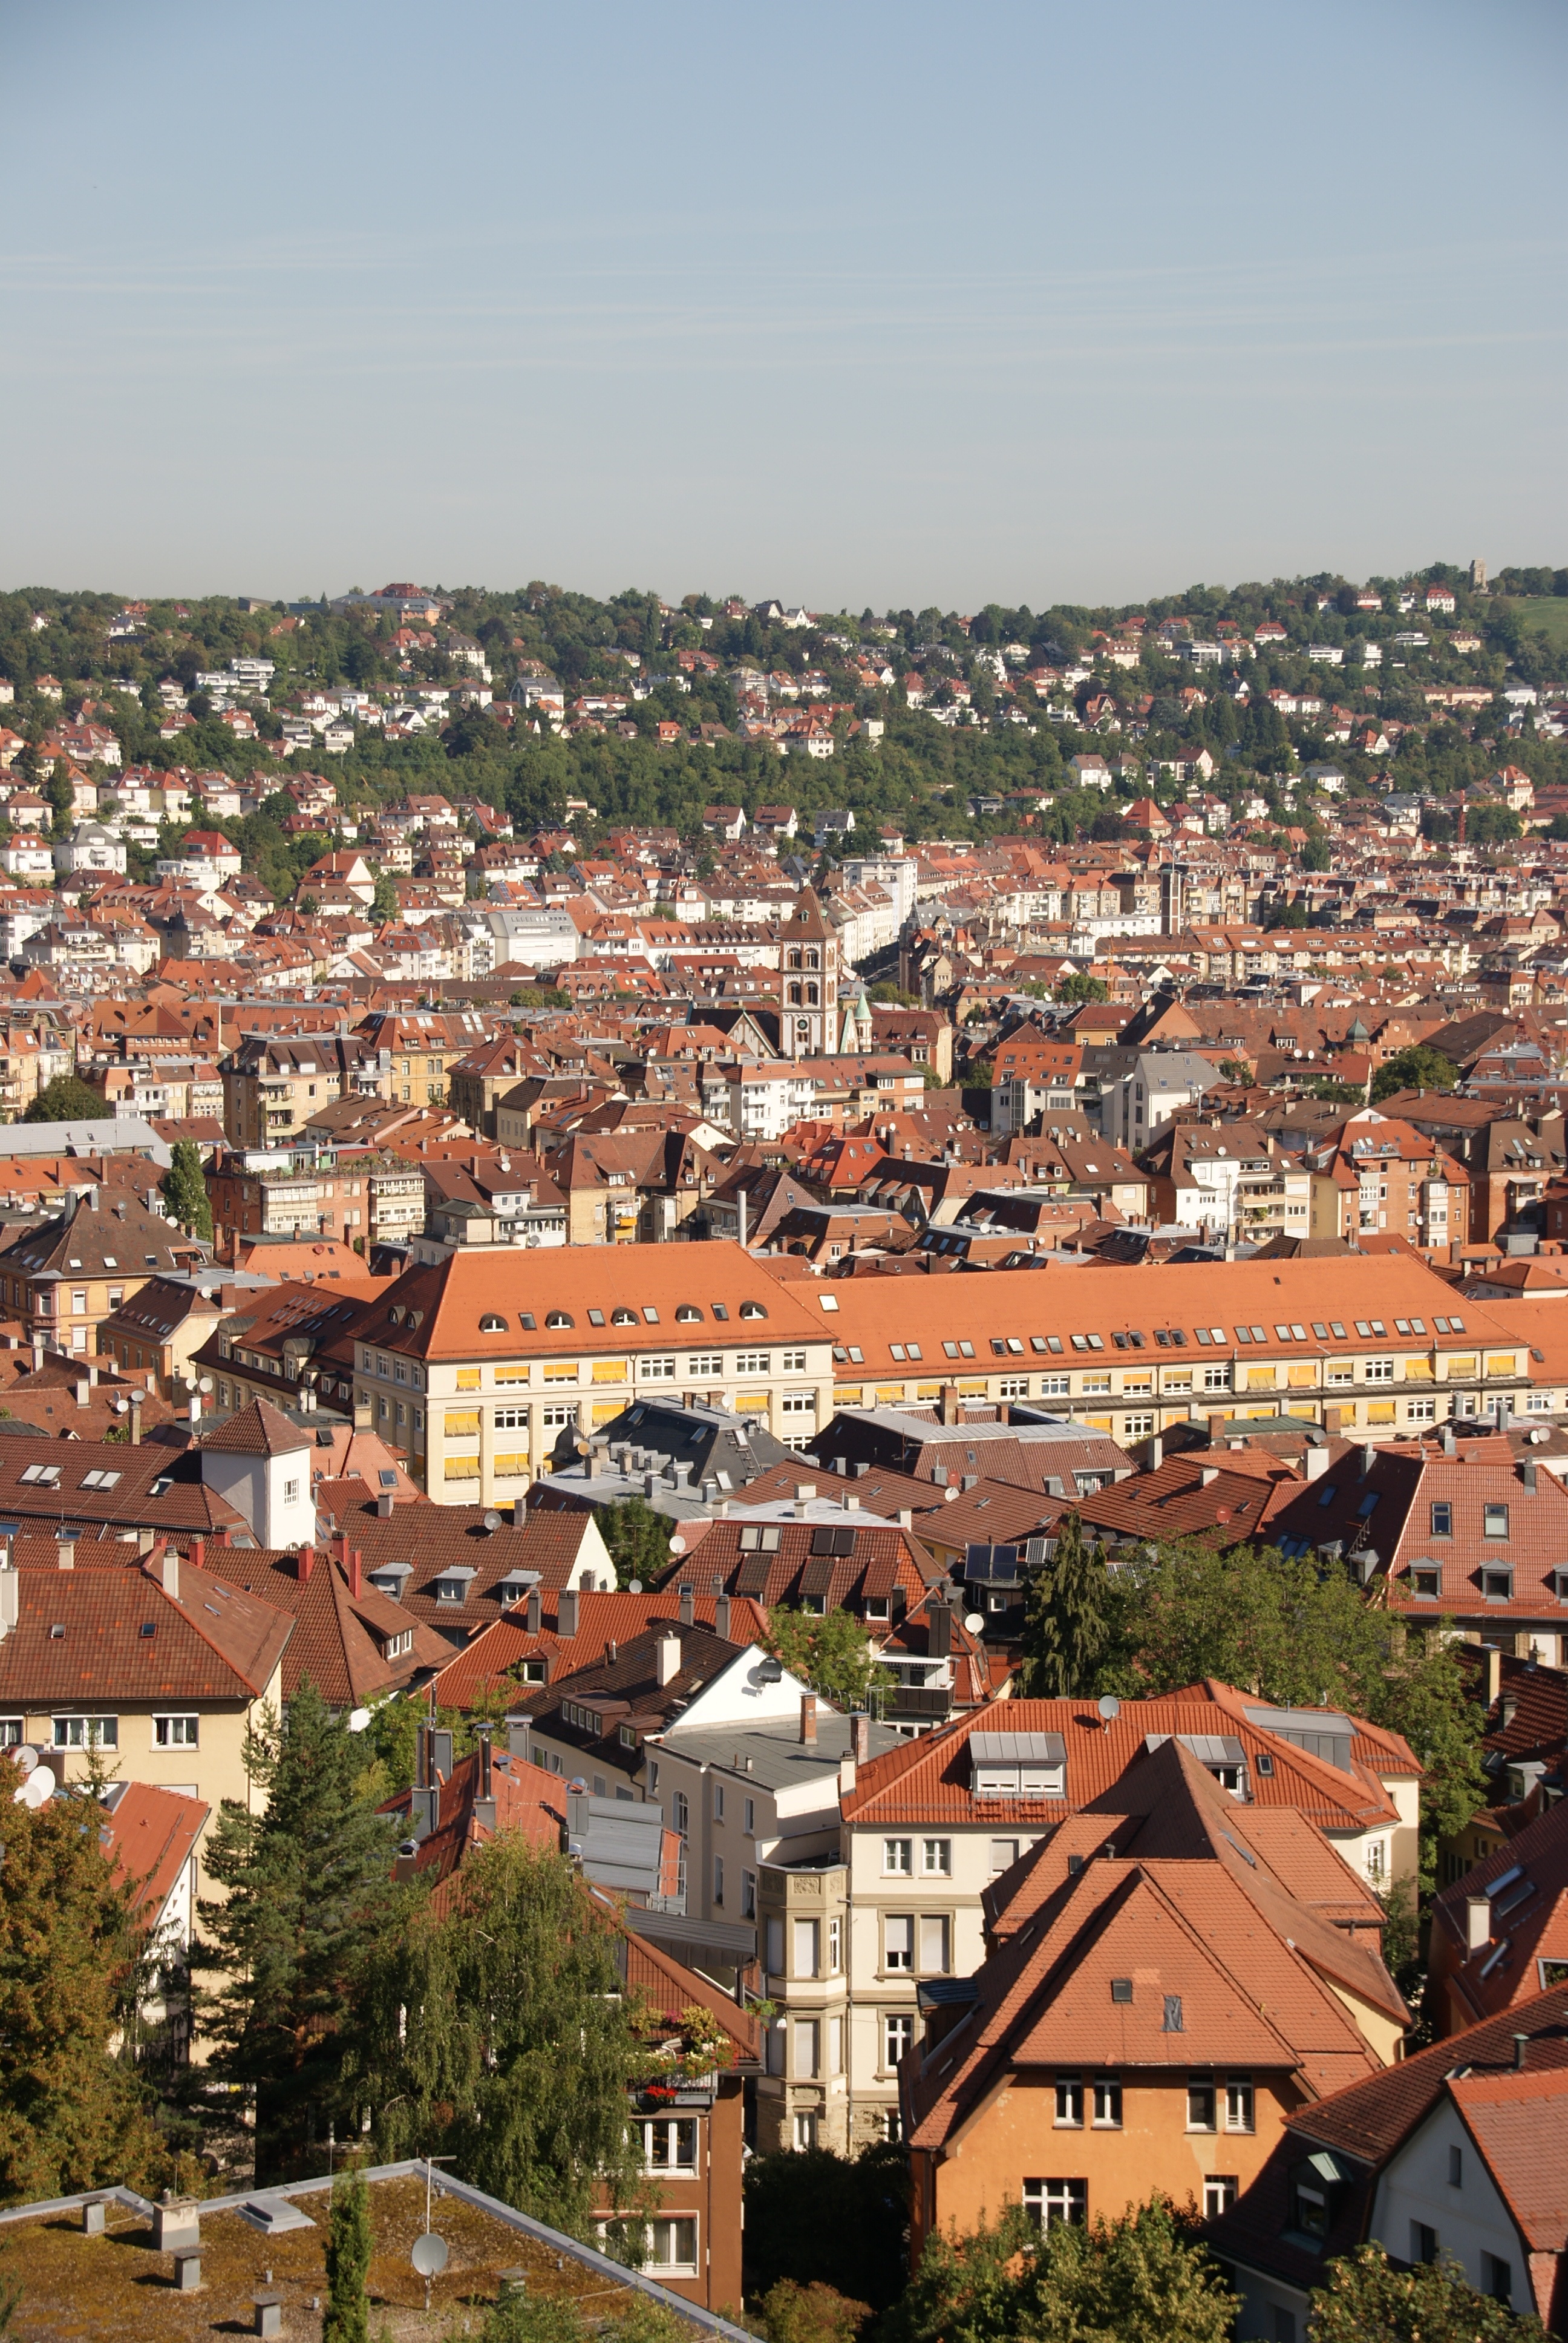
skyline, town, city, cityscape, downtown, village, suburb, germany, stuttgart, neighbourhood, aerial photography, urban area, residential area, geographical feature, human settlement